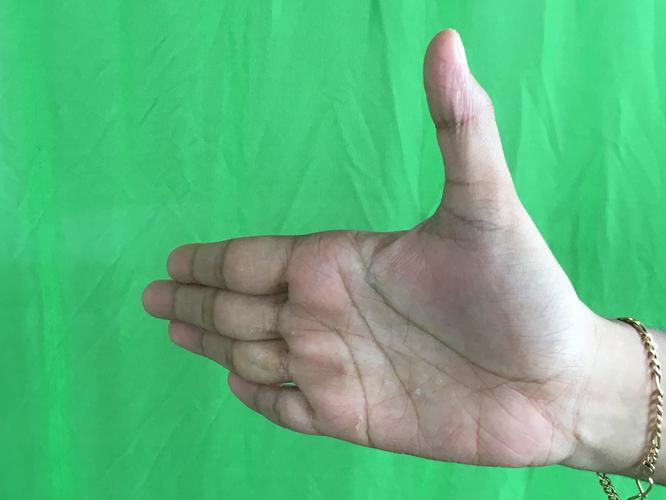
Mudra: Ardhachandran
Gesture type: single_hand